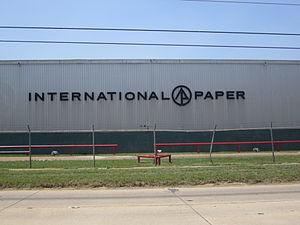
International Paper est une entreprise papetière américaine fondée en 1898 à Corinth, NY. C'est le premier groupe mondial dans le domaine de la production de papier, employant 58 000 personnes. Son dirigeant est Marc Sutton.